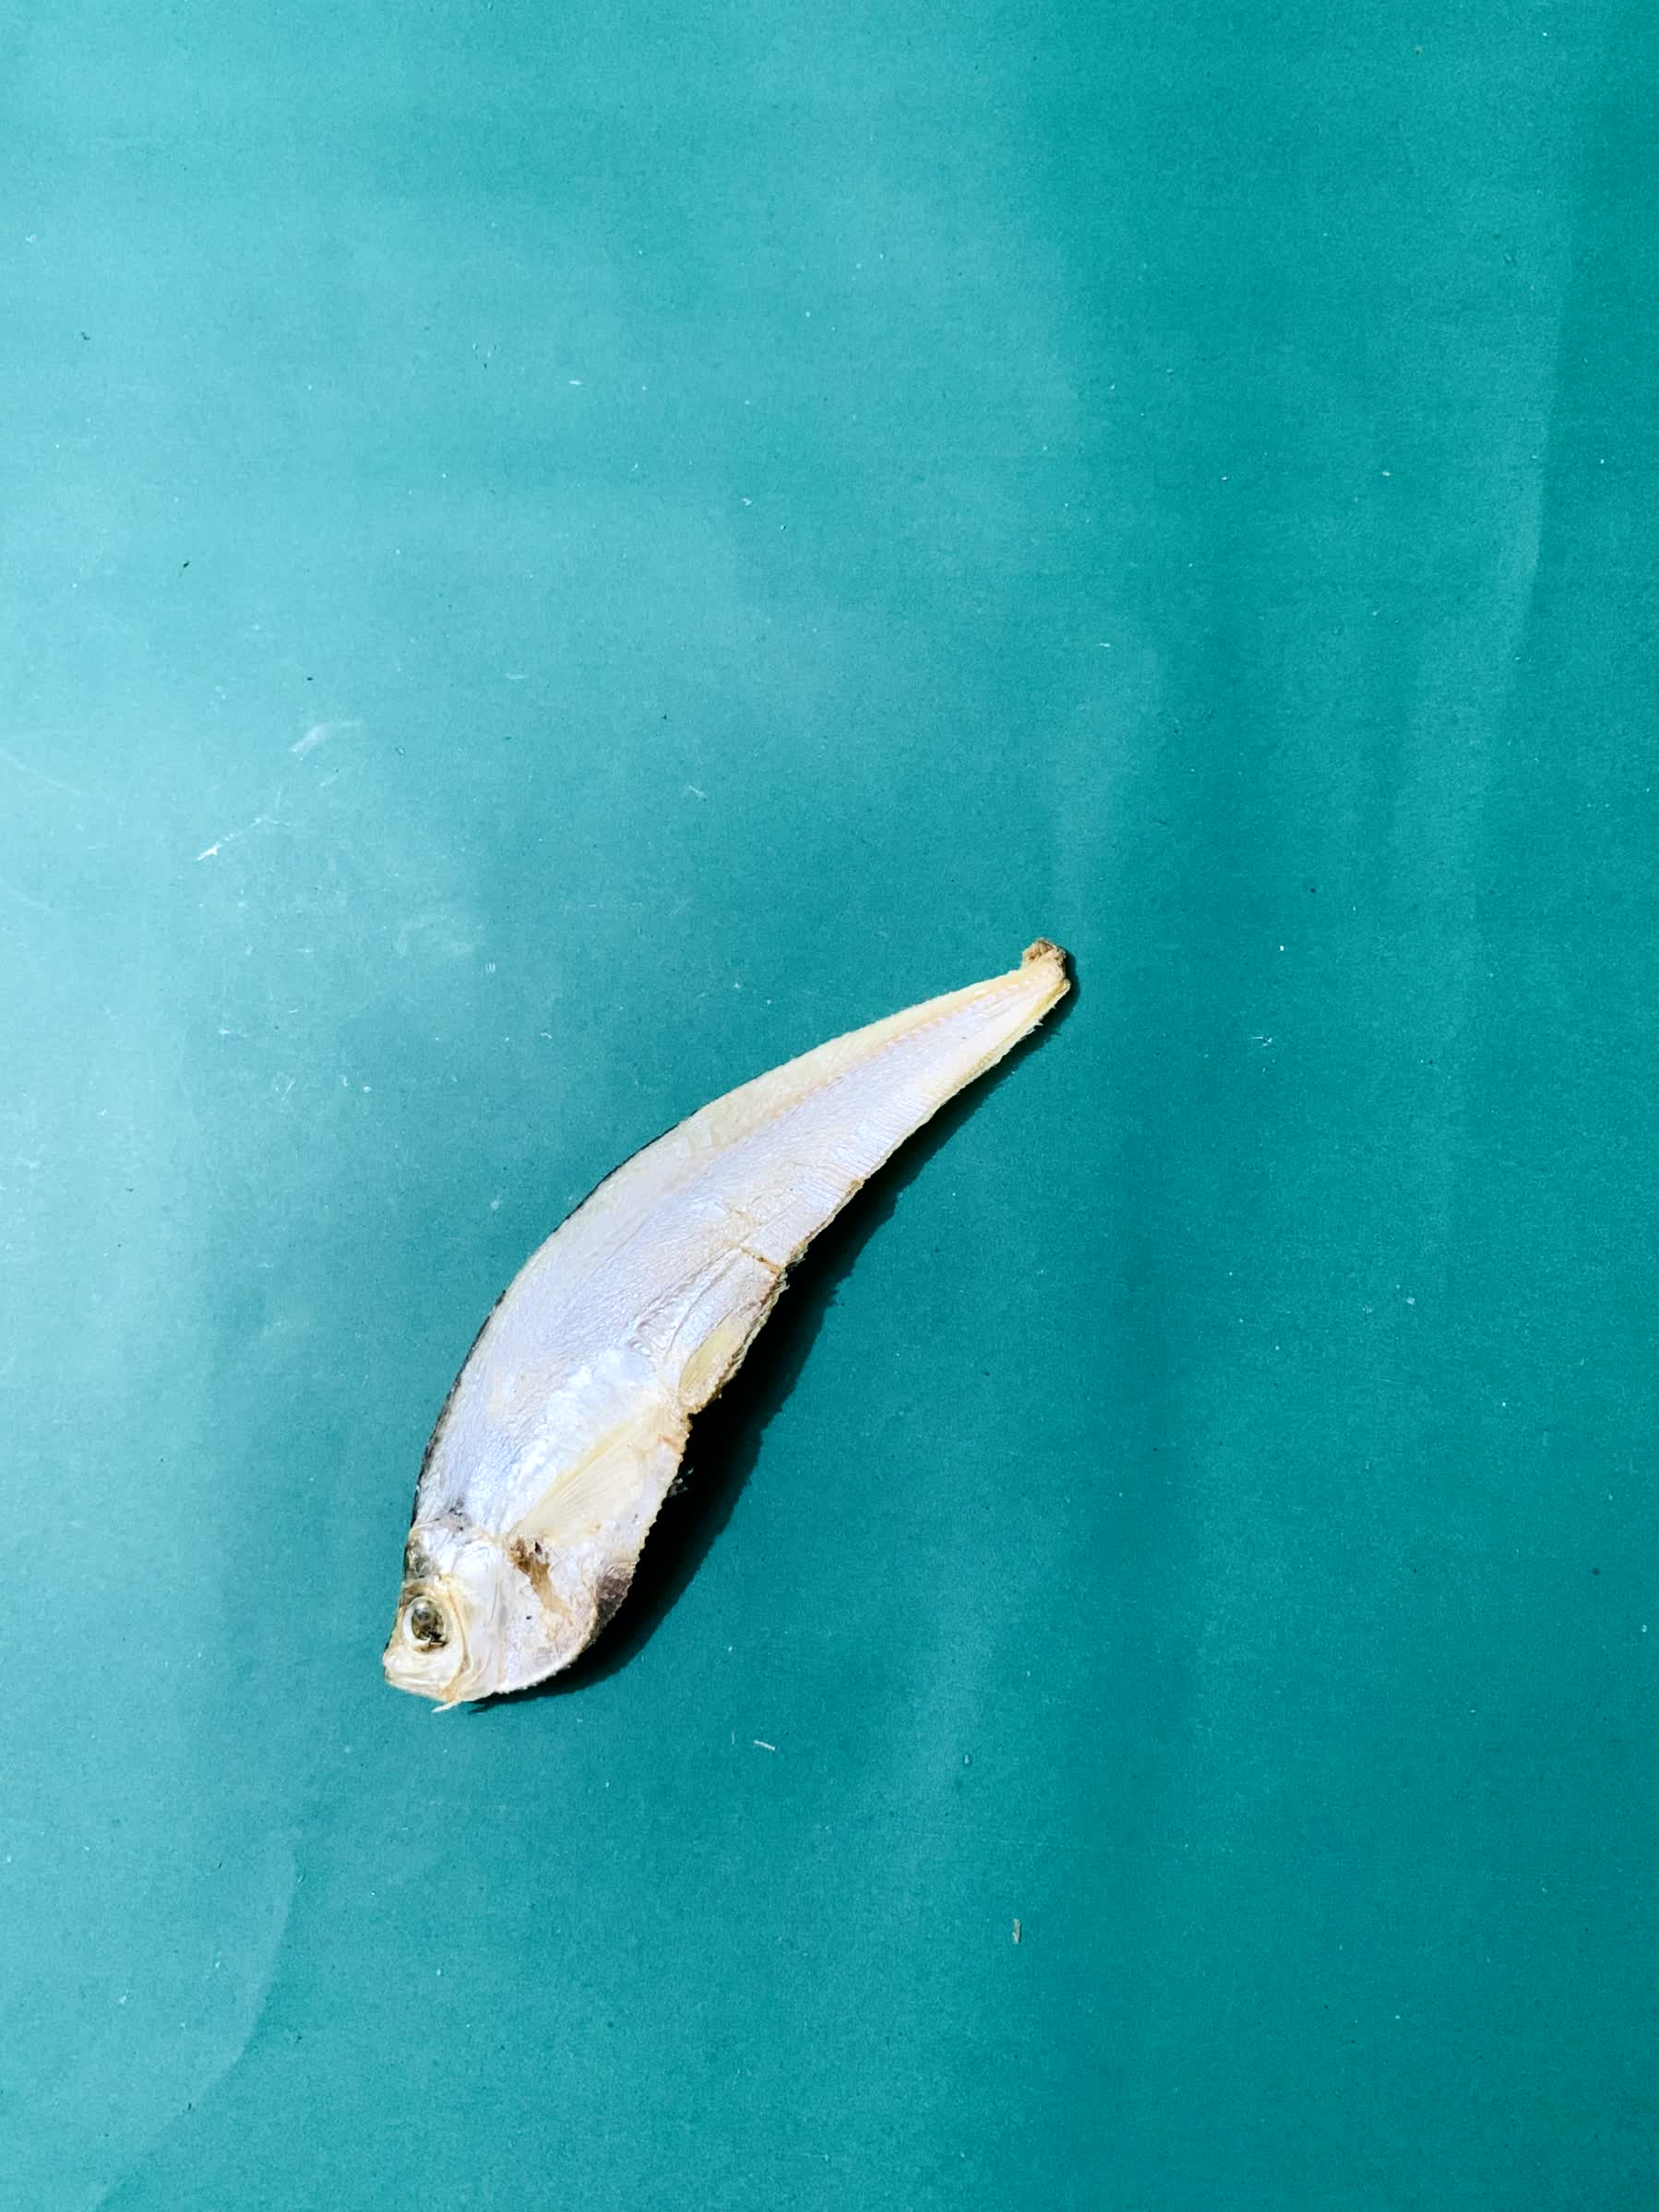
Species: Shukna Feuwa